History of aspirin

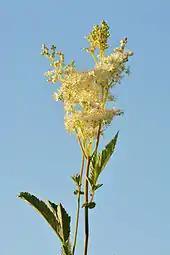
Meadowsweet ("Filipendula ulmaria").

The first evidence that salicylates might have medical uses came in 1876, when the Scottish physician Thomas MacLagan experimented with salicin as a treatment for acute rheumatism, with considerable success, as he reported in "The Lancet". Meanwhile, German scientists tried salicylic acid in the form of sodium salicylate with less success and more severe side effects. The treatment of rheumatic fever with salicin gradually gained some acceptance in medical circles.